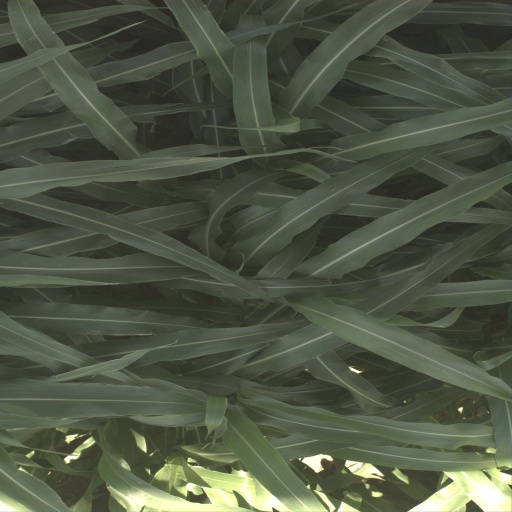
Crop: sorghum